Hercule Corbineau

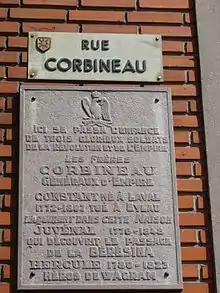
Commemorative plaque to the Corbineau brothers, Rue Corbineau, Marchiennes

In 1810 Corbineau married Reine Rose Kermarec de Travrou, the daughter of a former member of Parlement of Rennes, and had a son, Eugène-Hercule, and a daughter, Adèle-Marie, who married the Comte de Champagny (son of the Duke of Cadore) in Paris on 30 July 1836.